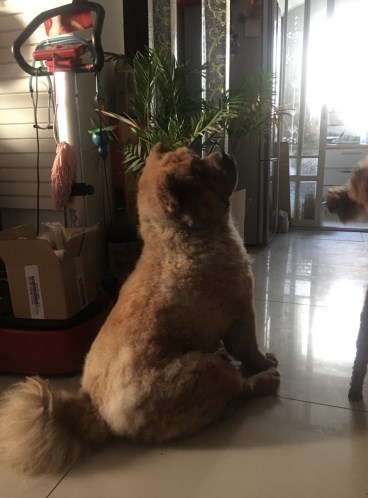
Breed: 329-n000119-chow